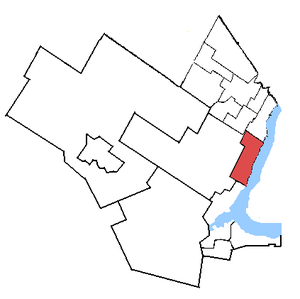
Oakville est une circonscription électorale fédérale et provinciale en Ontario.
Oakville est une circonscription provinciale de l'Ontario représentée à l'Assemblée législative de l'Ontario depuis 1999.